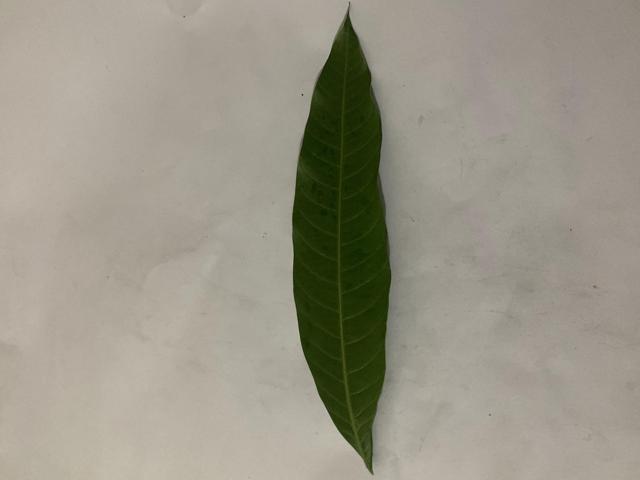
Mango leaf variety: Banana